History of the Maya civilization

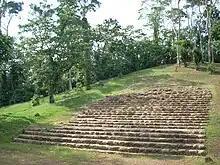
Structure 5 at Takalik Abaj was built during the Middle Preclassic.

The Maya developed their first civilization in the Preclassic period. Scholars continue to discuss when this era of Maya civilization began. Discoveries of Maya occupation at Cuello, Belize have been carbon dated to around 2600 BC. Settlements were established around 1800 BC in the Soconusco region of the Pacific coast, and they were already cultivating the staple crops of the Maya diet, including maize, beans, squash, and chili pepper. This period, known as the Early Preclassic, was characterized by sedentary communities and the introduction of pottery and fired clay figurines.